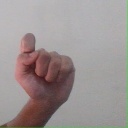
अक्षर: घ